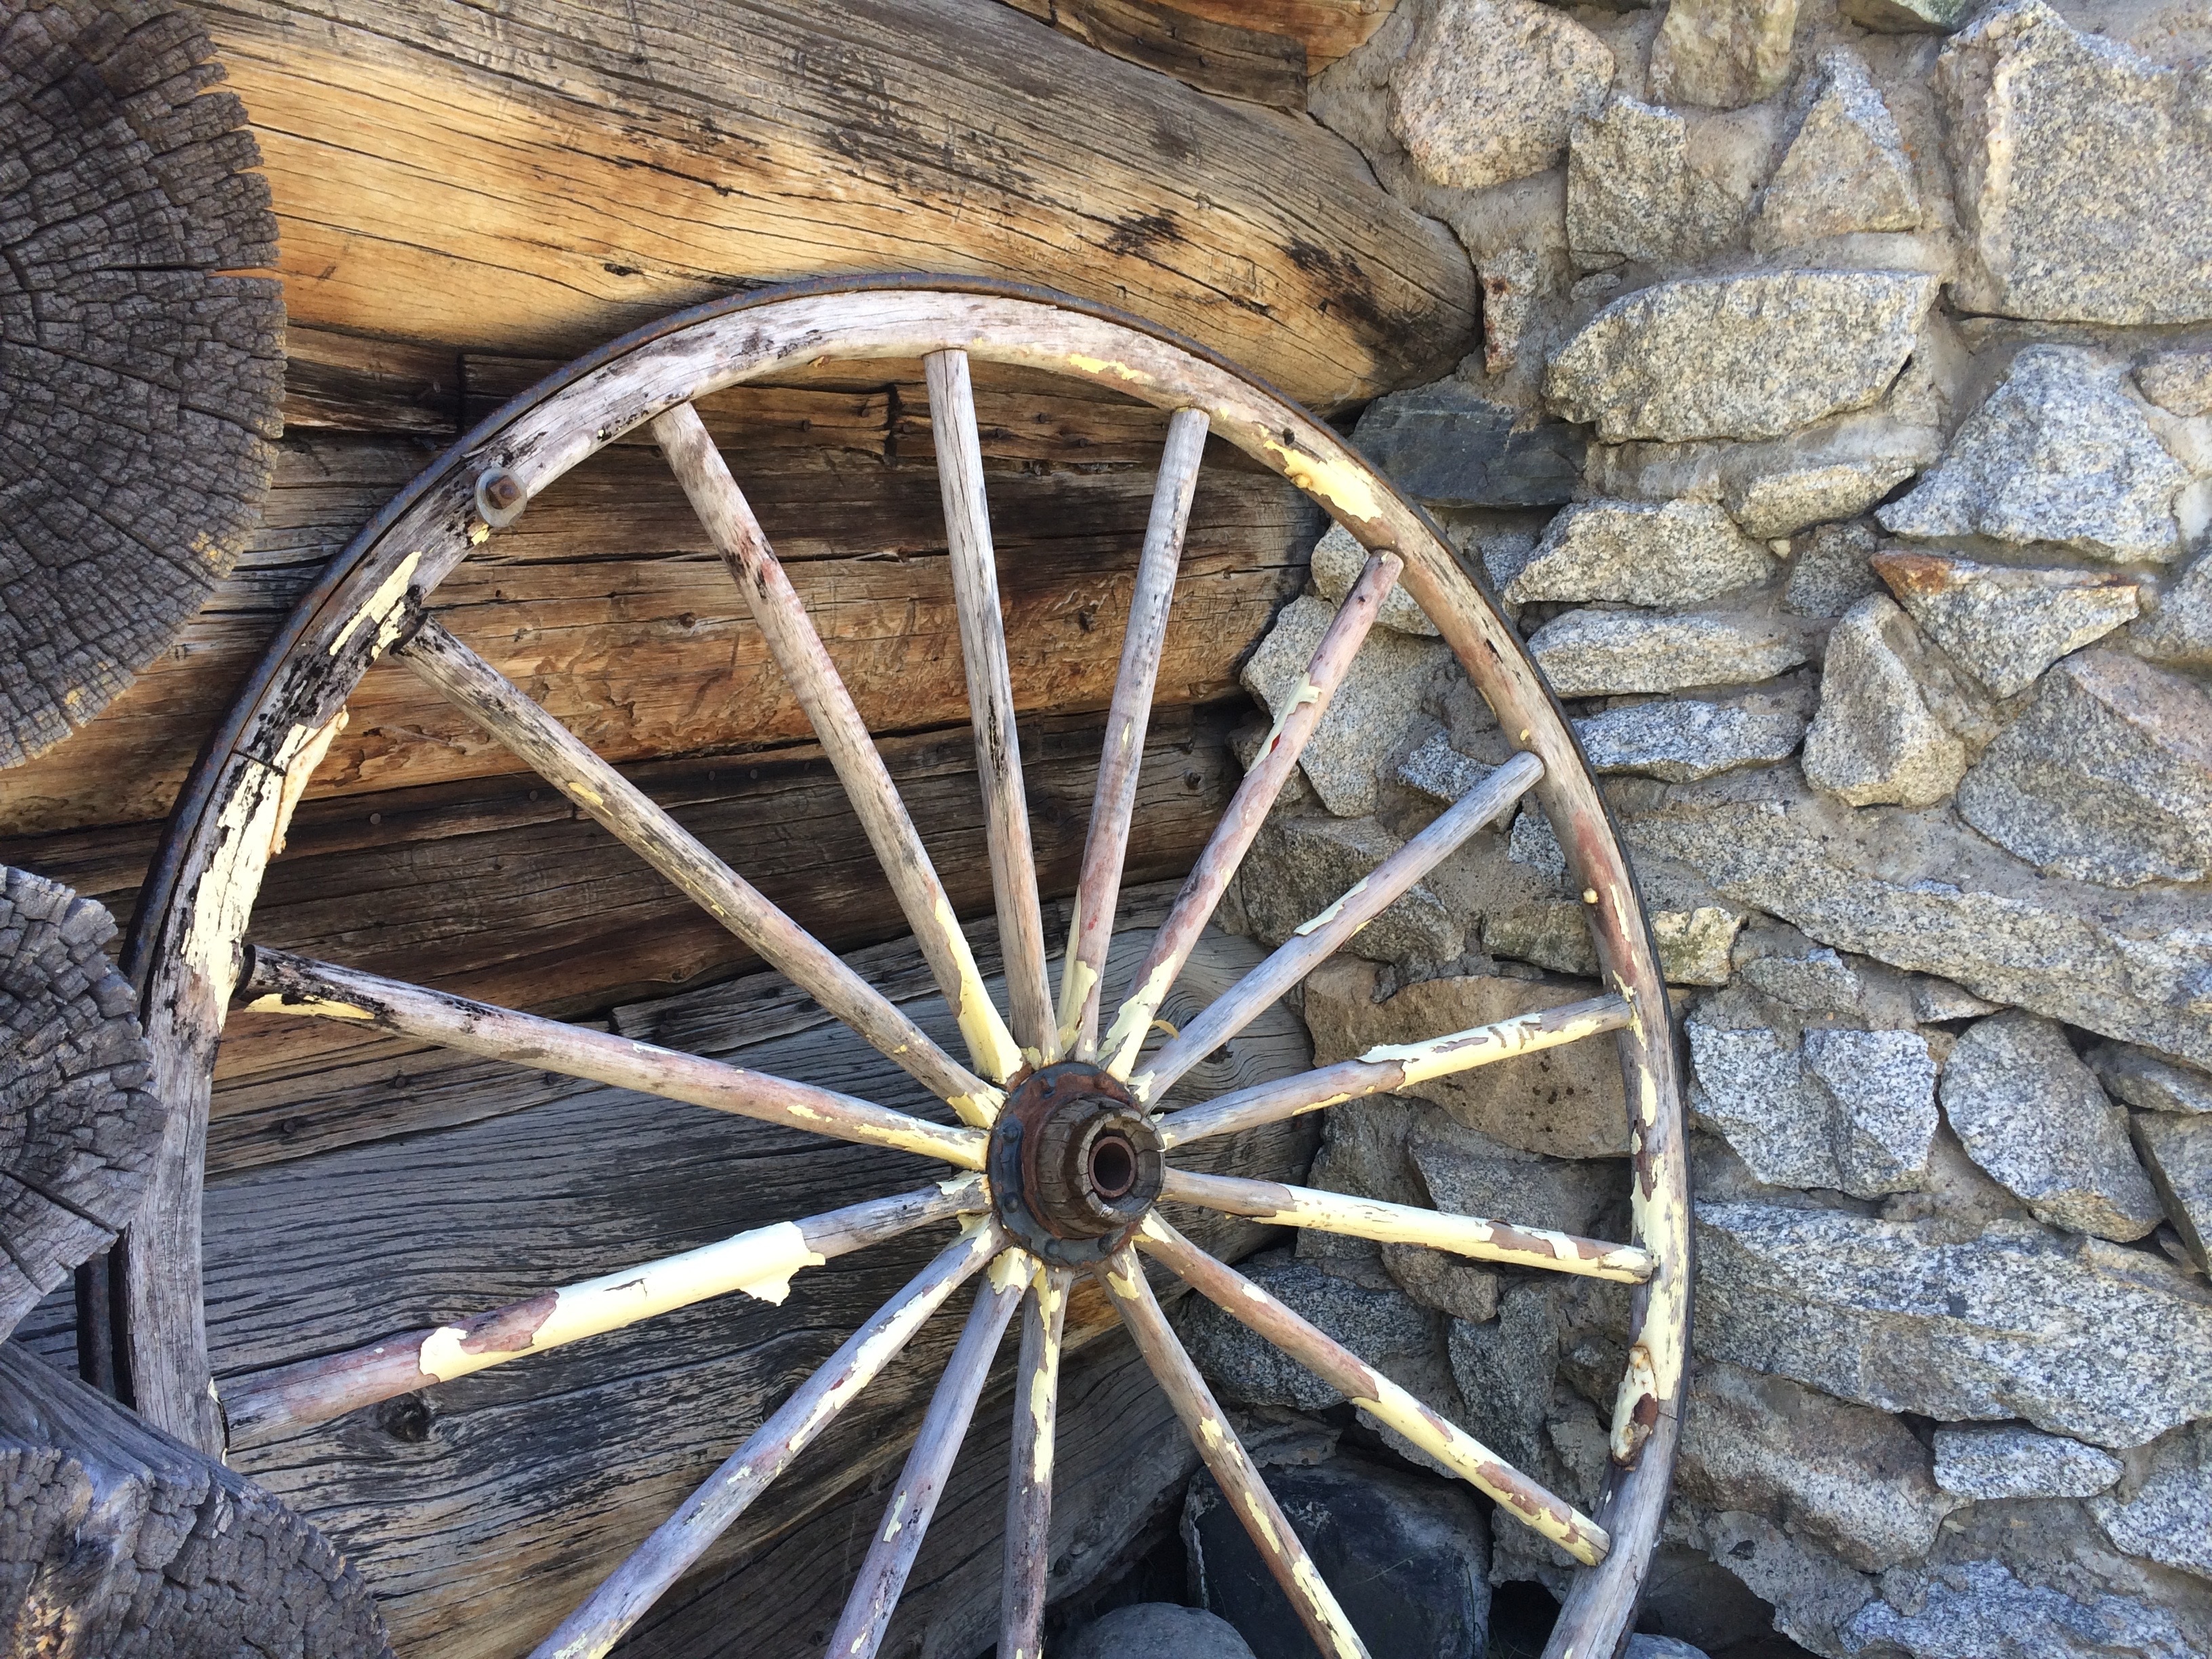
wood, wheel, old, wall, sculpture, mammoth, wagon wheel, ancient history